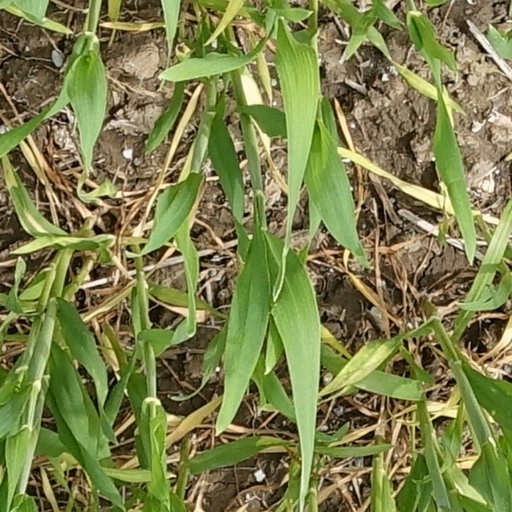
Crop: wheat